Edvard Munch

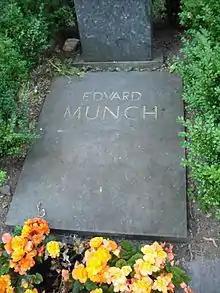
Munch's grave at the Cemetery of Our Saviour in Oslo

In December 1893, Unter den Linden in Berlin was the location of an exhibition of Munch's work, showing, among other pieces, six paintings entitled "Study for a Series: Love". This began a cycle he later called the "Frieze of Life – A Poem about Life, Love and Death". "Frieze of Life" motifs, such as "The Storm" and "Moonlight", are steeped in atmosphere. Other motifs illuminate the nocturnal side of love, such as "Rose and Amelie" and "Love and Pain". In "Death in the Sickroom", the subject is the death of his sister Sophie, which he re-worked in many future variations. The dramatic focus of the painting, portraying his entire family, is dispersed in the separate and disconnected figures of sorrow. In 1894, he enlarged the spectrum of motifs by adding "Anxiety", "Ashes", "Madonna" and "Women in Three Stages" (from innocence to old age).